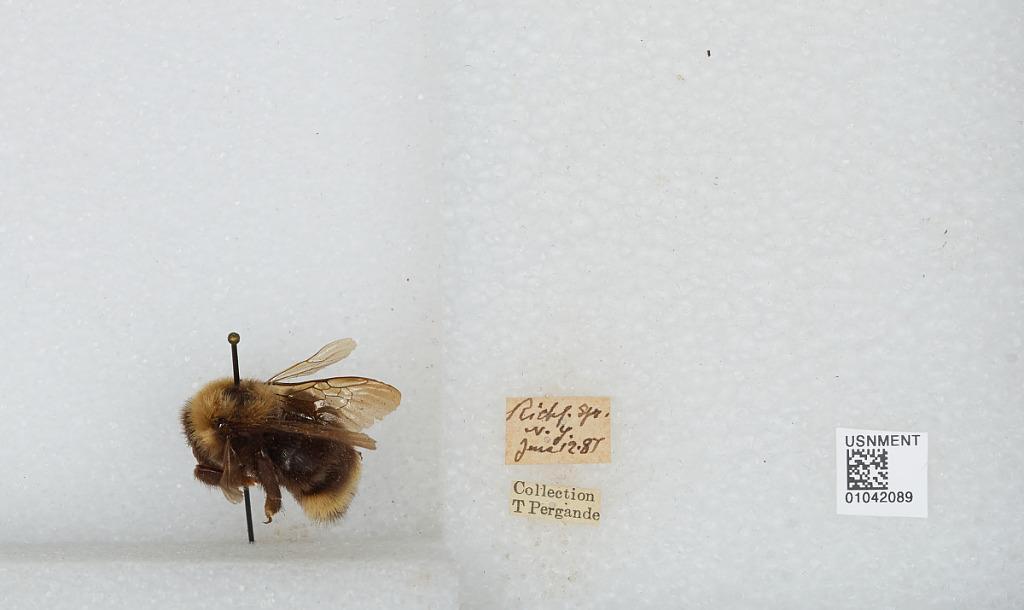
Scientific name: Bombus sp.
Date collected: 1887-6-12
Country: United States
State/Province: New York
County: Otsego
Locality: Richfield Springs
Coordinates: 42.8534, -74.9854